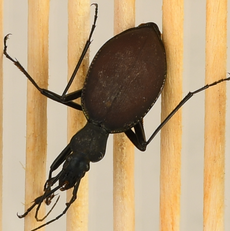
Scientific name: Scaphinotus angusticollis
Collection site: Abby Road NEON (ABBY), plot ABBY_006